Sebastian Hohenthal

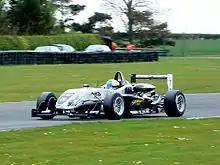
Hohenthal driving for Fortec Motorsport at the Croft round of the 2008 British Formula Three season.

Hohenthal continued his partnership with Fortec in the British Formula Three Championship for 2007, taking a win at Brands Hatch and a pole position at Thruxton "en route" to ninth place in the championship. He remained with Fortec in the championship for 2008 and won another race at Rockingham, but withdrew from the series after the Spa races, when it became apparent that he could not compete for the drivers' championship.